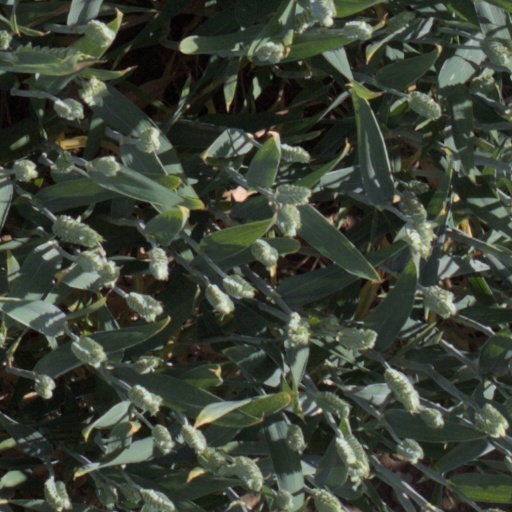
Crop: wheat